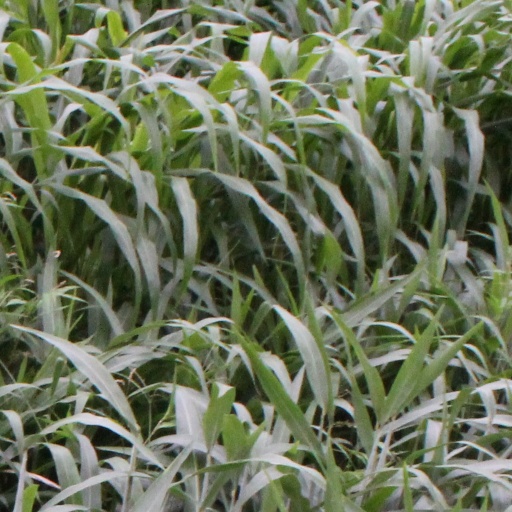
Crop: sorghum